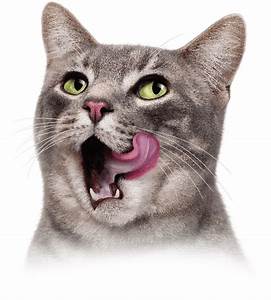
Label: gatto